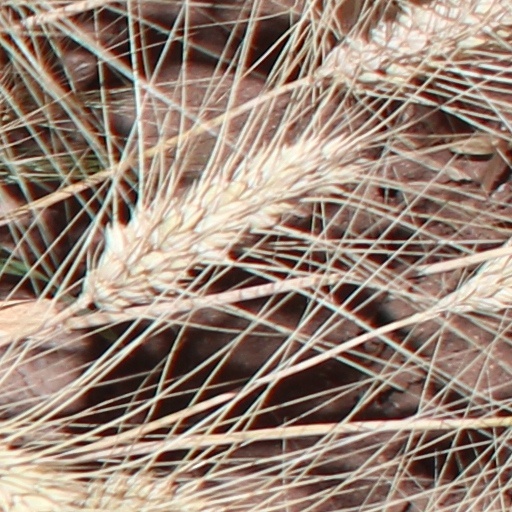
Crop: wheat